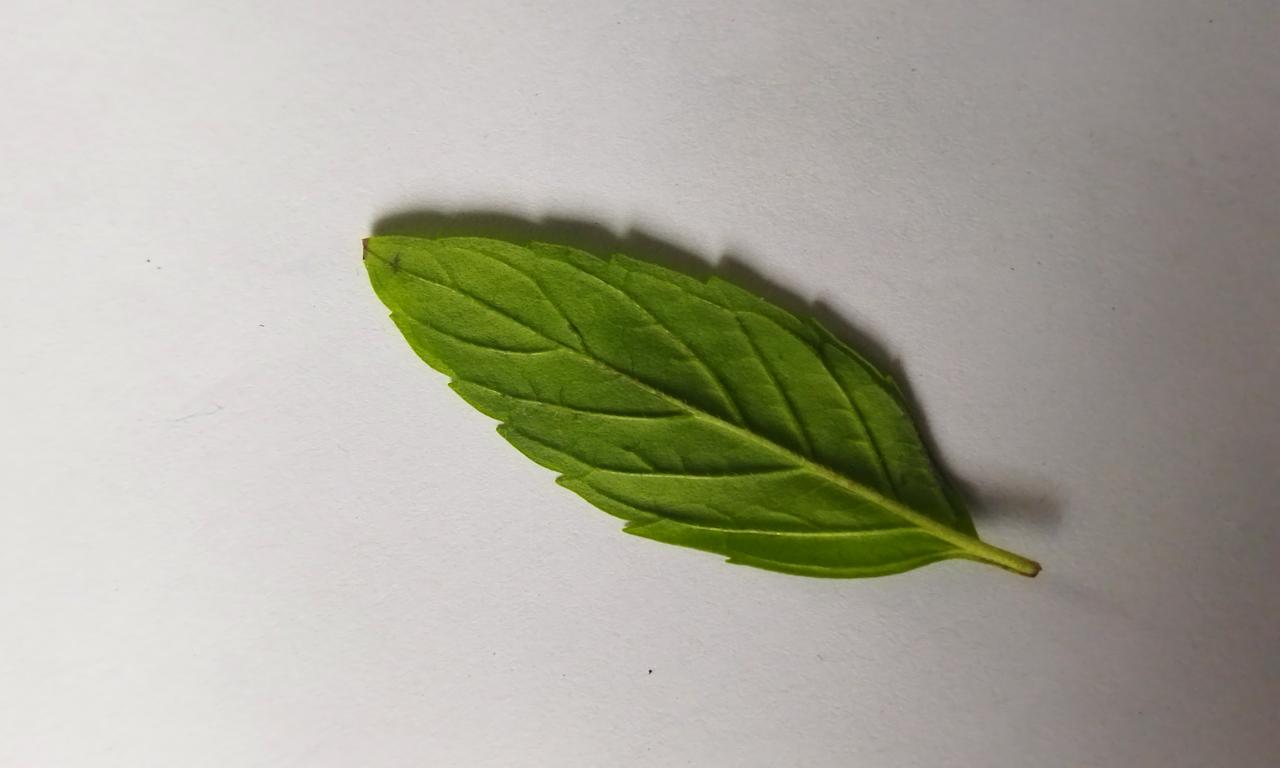
Label: Fresh